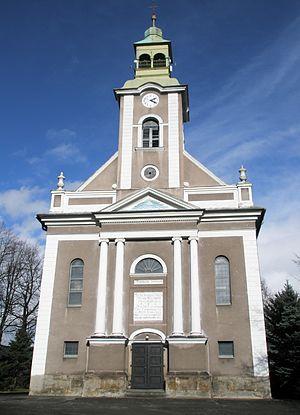
Bystřice est une commune du district de Frýdek-Místek, dans la région de Moravie-Silésie, en République tchèque. Sa population s'élevait à 5 281 habitants en 2018.